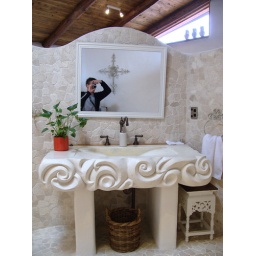
Crafted stone sink in the manawa ridge